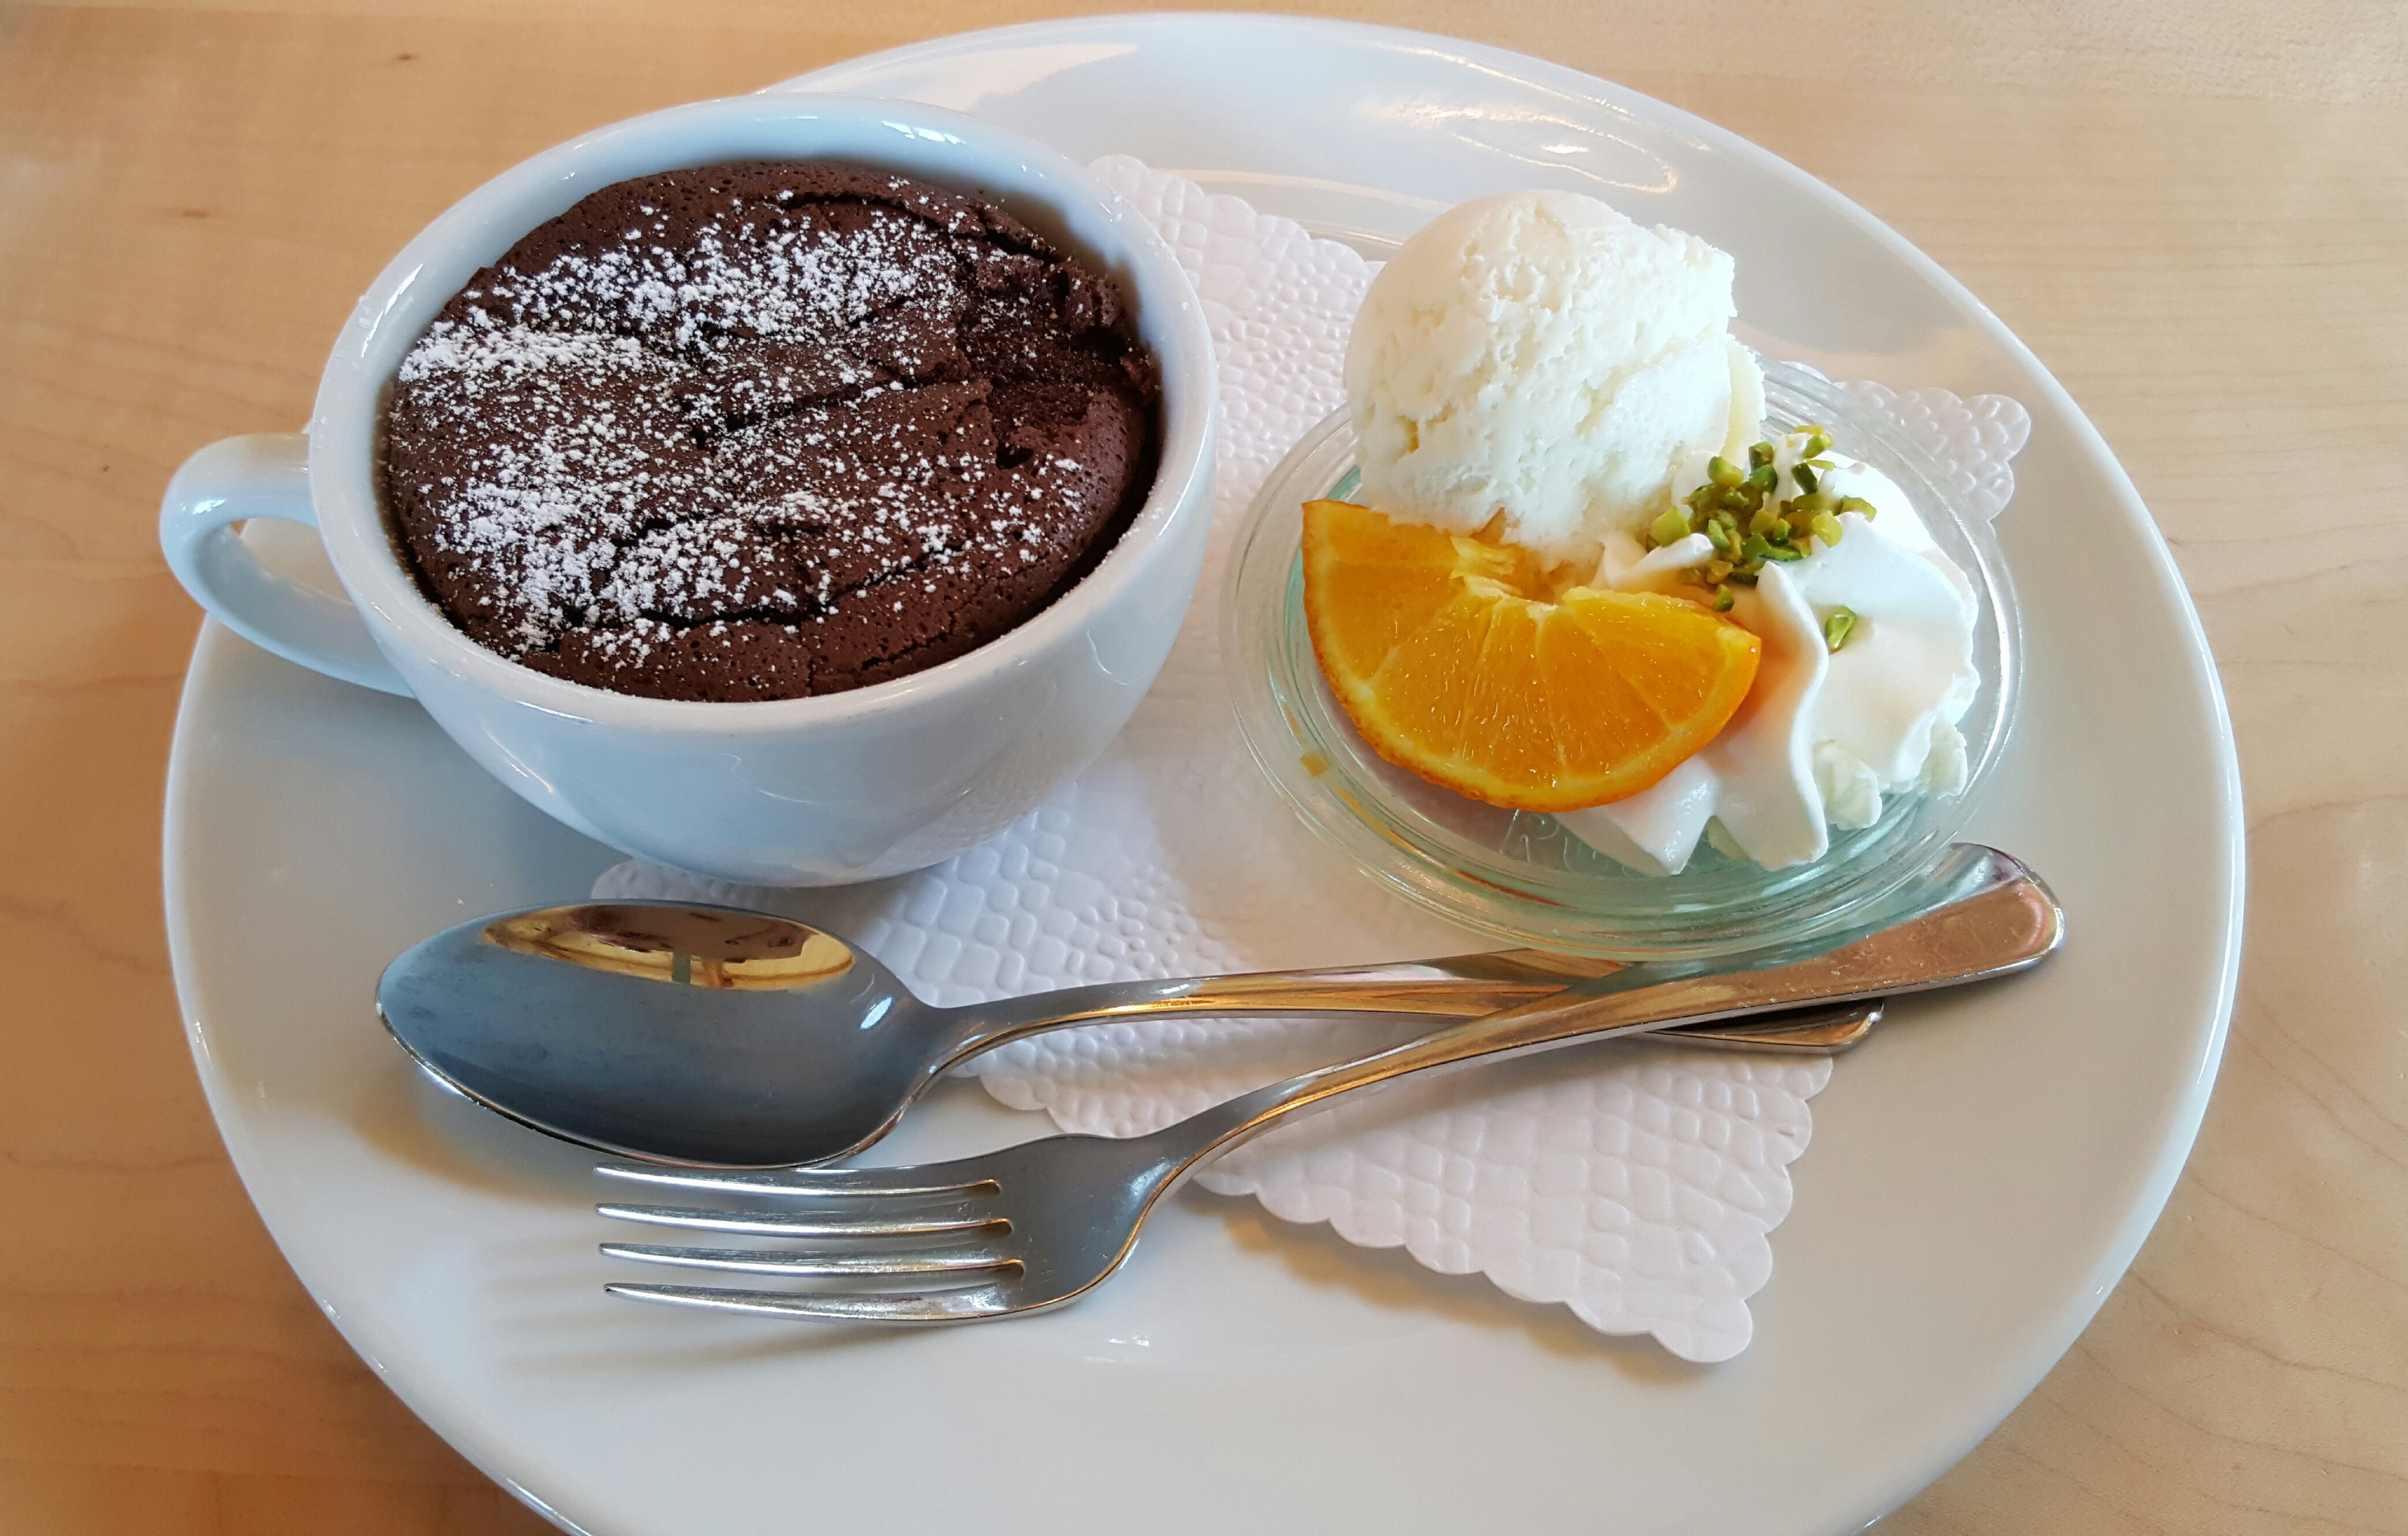
cutlery, warm, sweet, ice, dish, meal, food, produce, plate, breakfast, chocolate, close, dessert, cuisine, cream, delicious, icing sugar, food photography, vanilla, frisch, oranges, pudding, small cakes, sweet food, pie schockoladen